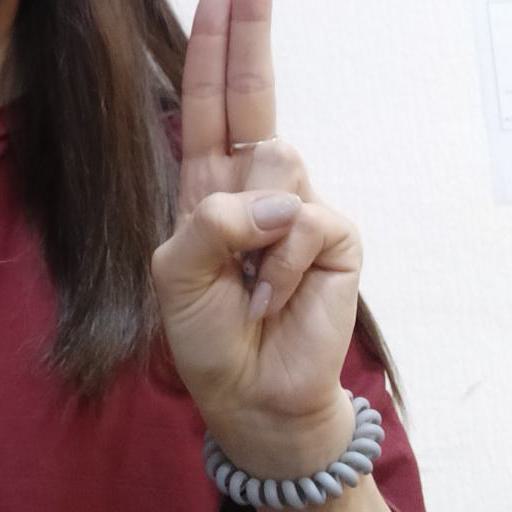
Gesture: two_up